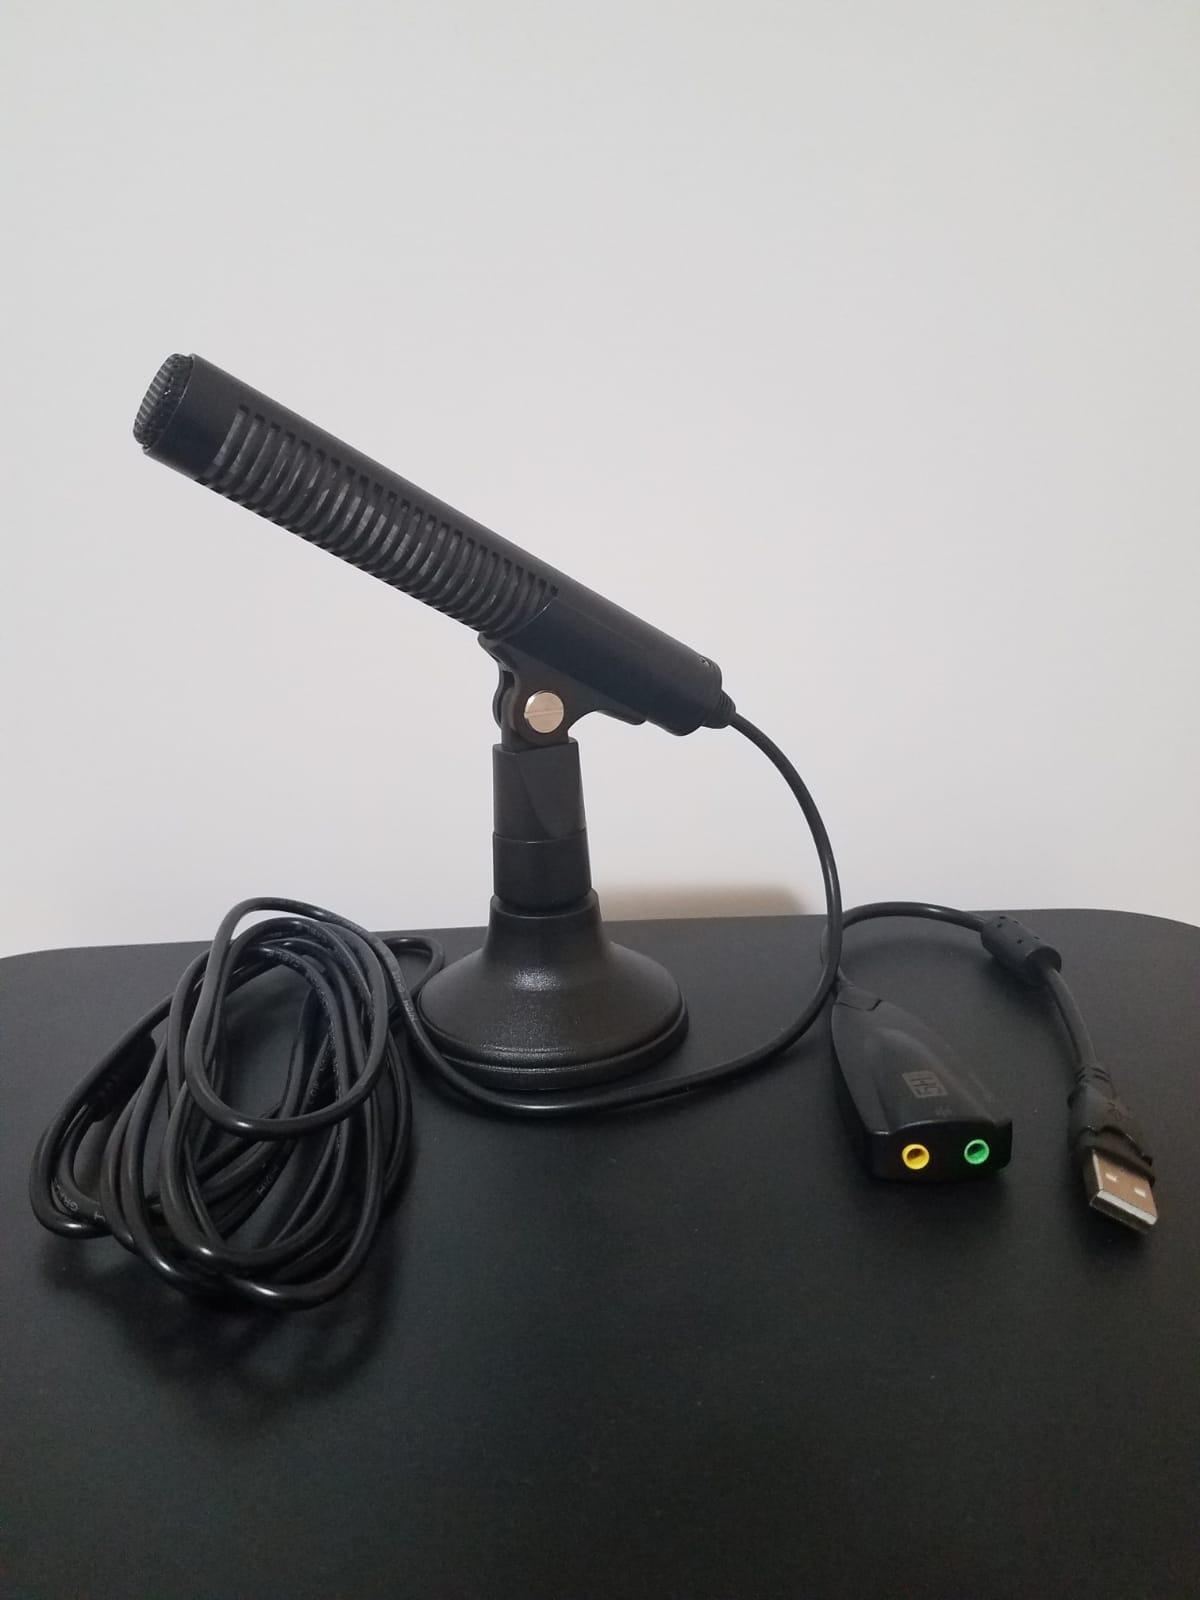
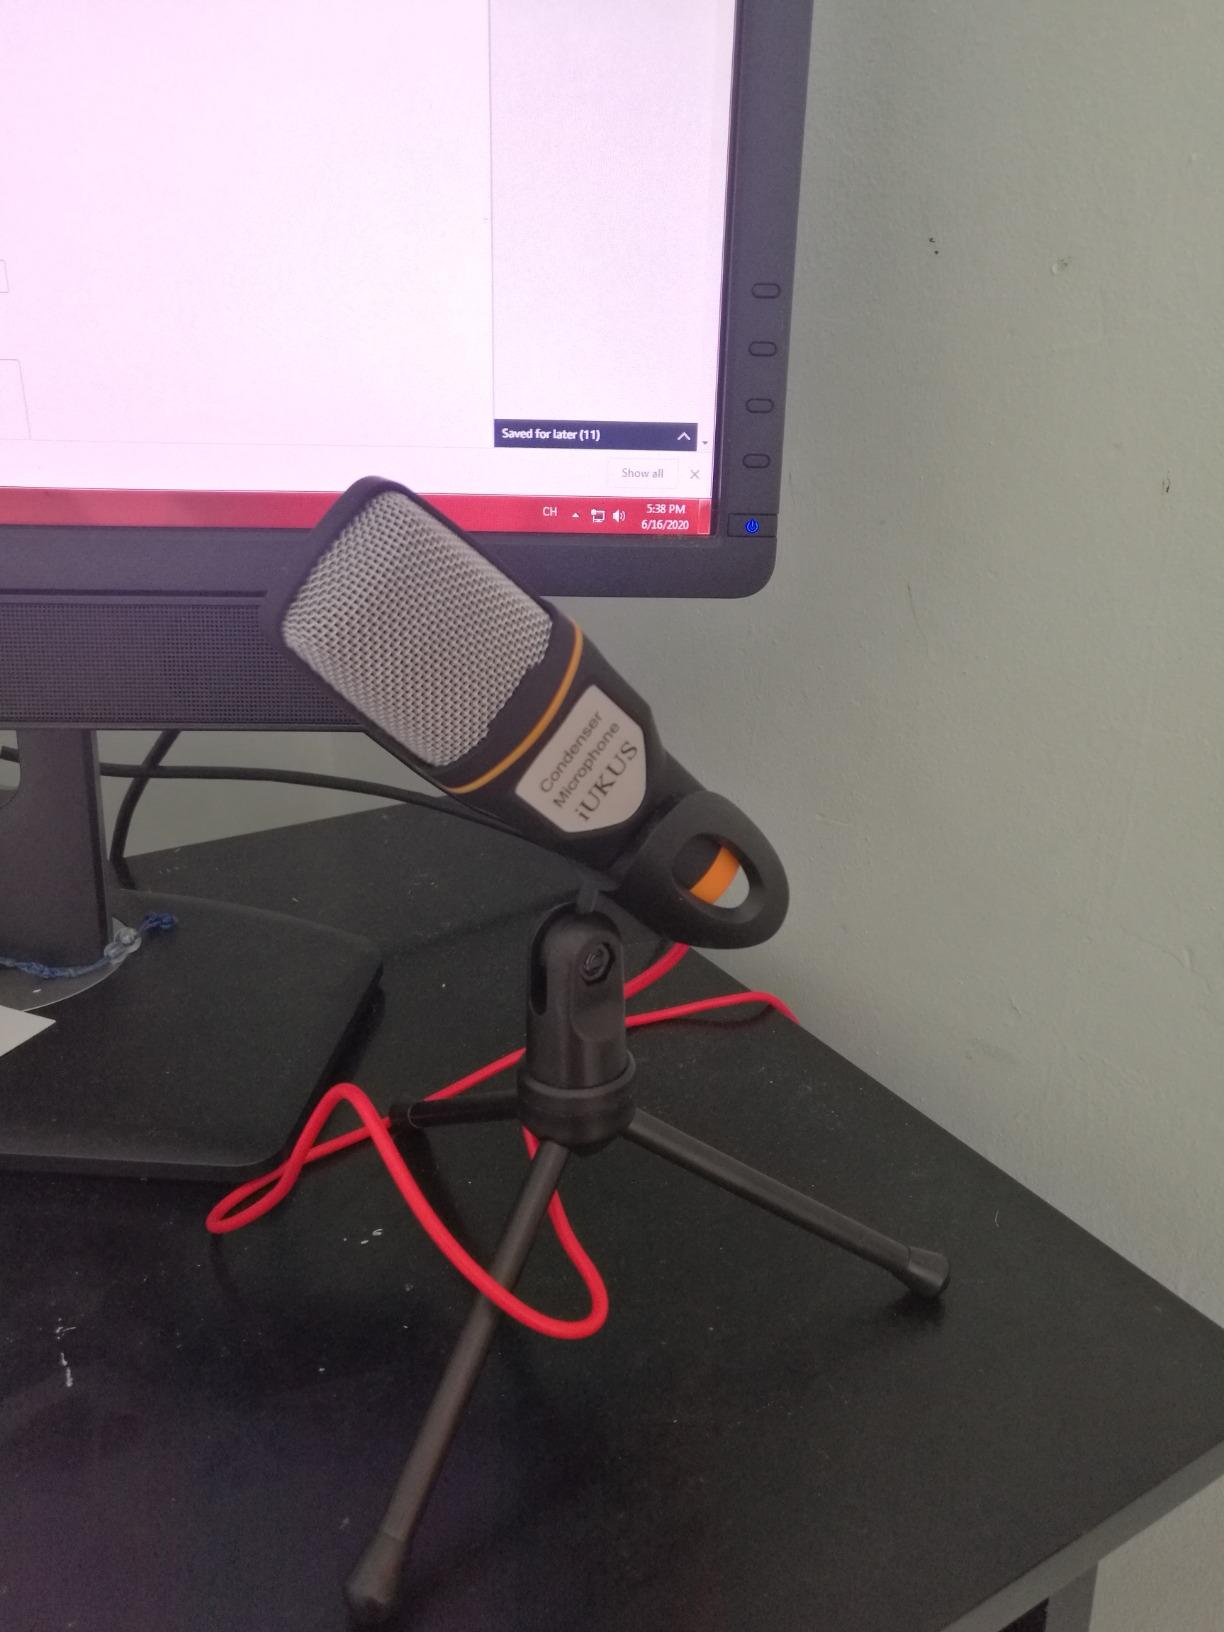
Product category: microphone
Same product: no